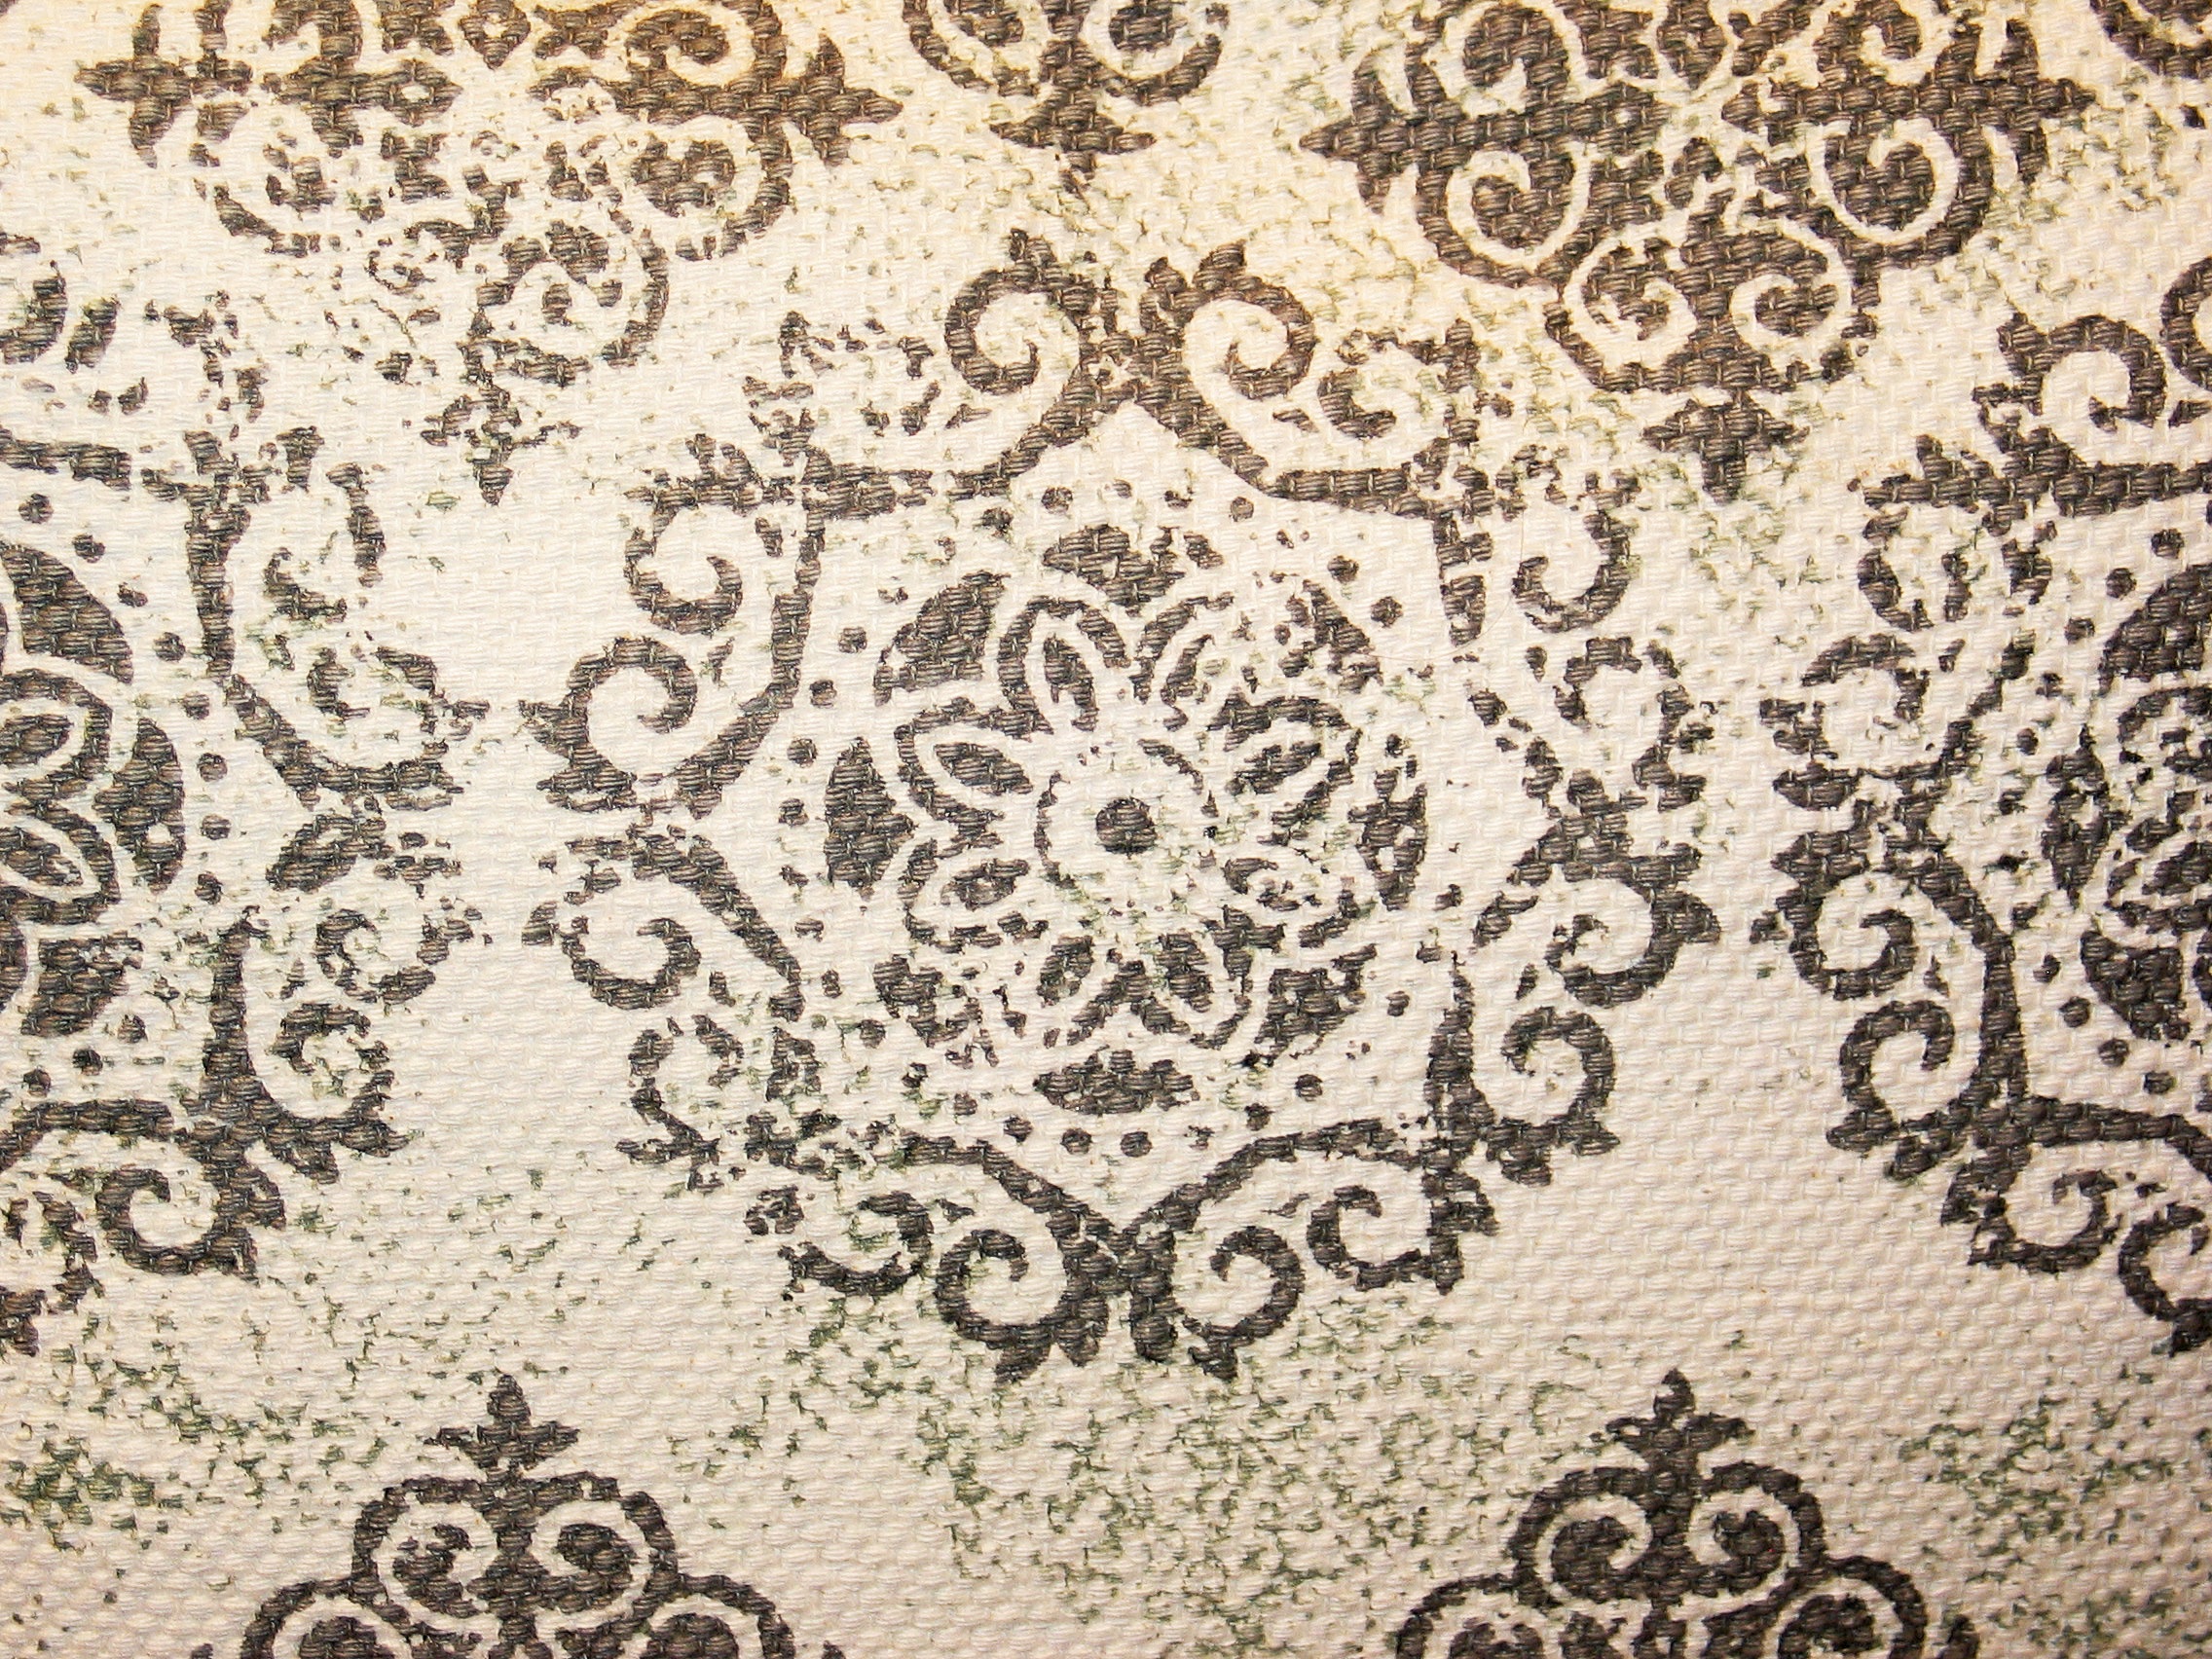
nature, structure, texture, decoration, pattern, lace, object, cloth, blanket, decor, material, circle, ornament, tablecloth, fabric, textile, art, background, drawing, design, motif, cotton, pressure, woven, embroidery, country house, flooring, pillowcase, fine tissue